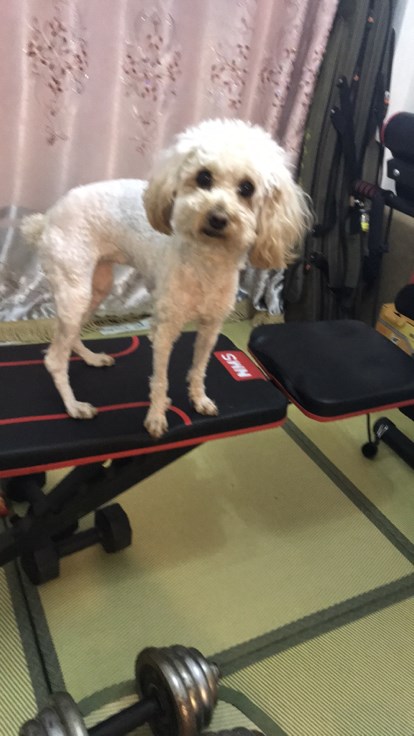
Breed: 7449-n000128-teddy